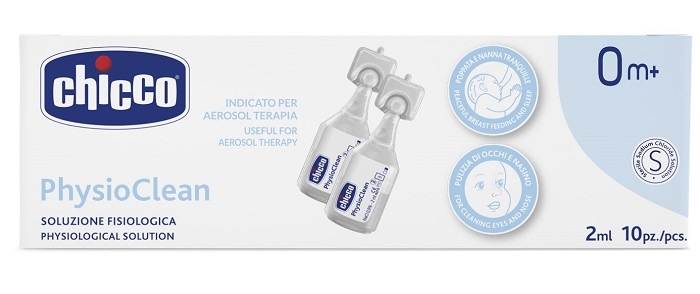
CHICCO - soluzione physioclean 2 ml 10 pezzi
Brand: Chicco
Category: Baby & Toddler > Baby Health > Pacifier Wipes